Nir Malhi

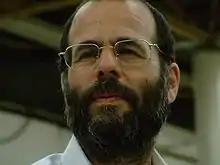
Image of Nir Malhi

Nir Malhi (born 1955 in kibbutz Hatzerim) is an Israeli martial arts teacher, founder of "Cheng Ming Israel".